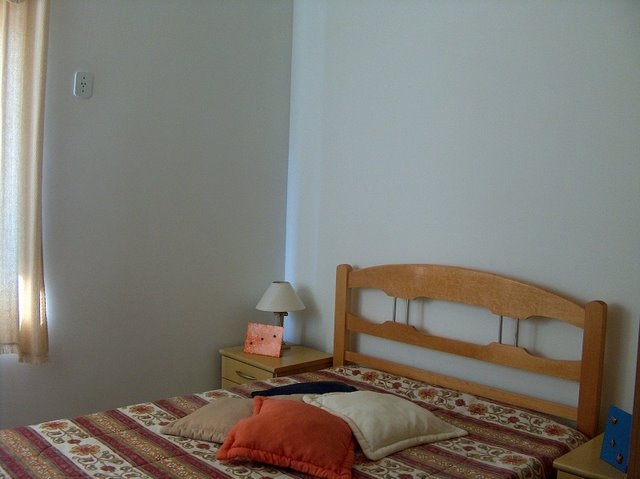
Room type: bedroom